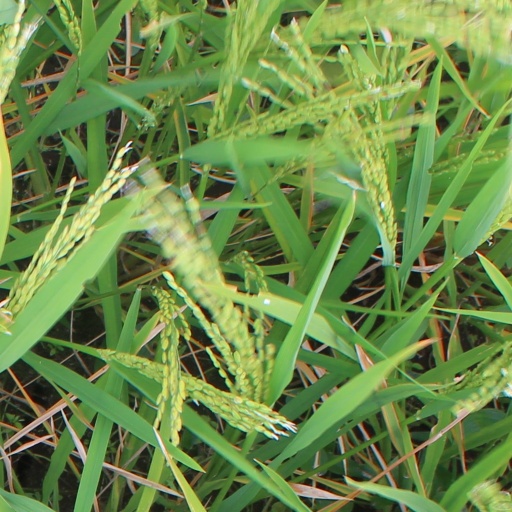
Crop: rice